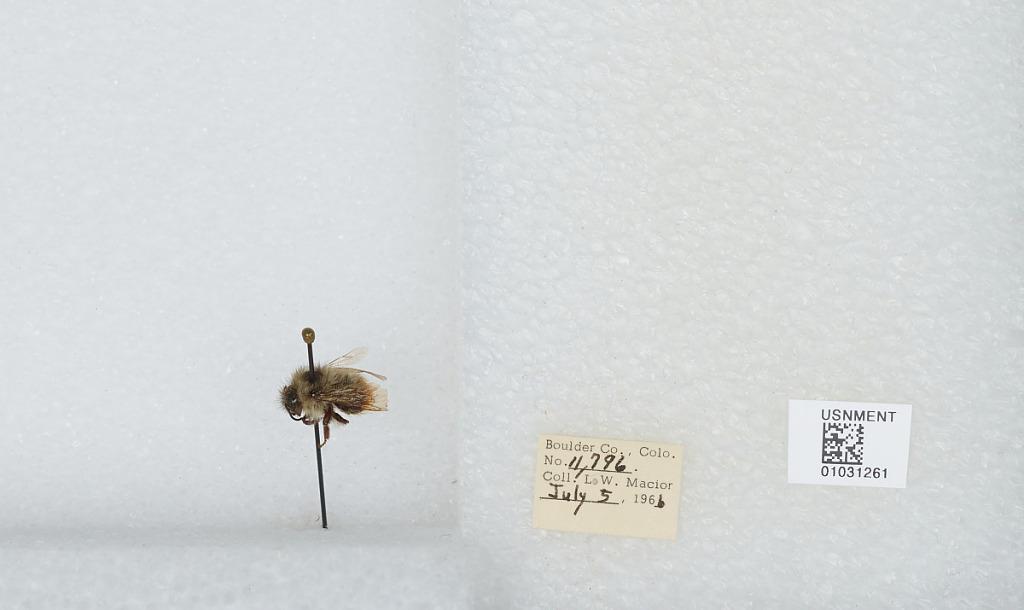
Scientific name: Bombus (Pyrobombus) mixtus Cresson
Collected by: L. Macior
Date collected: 1966-7-5
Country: United States
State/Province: Colorado
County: Boulder
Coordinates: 40.015, -105.27